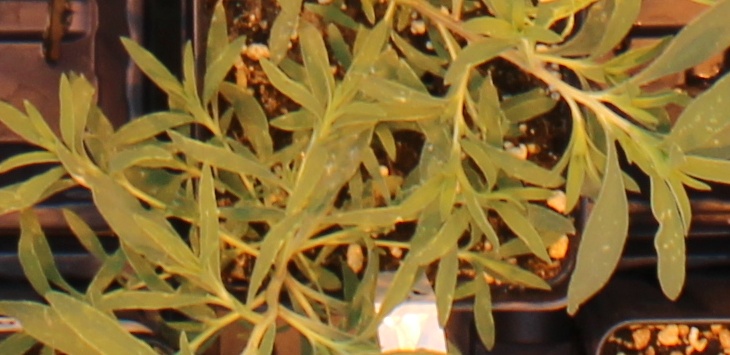
Label: Kochia